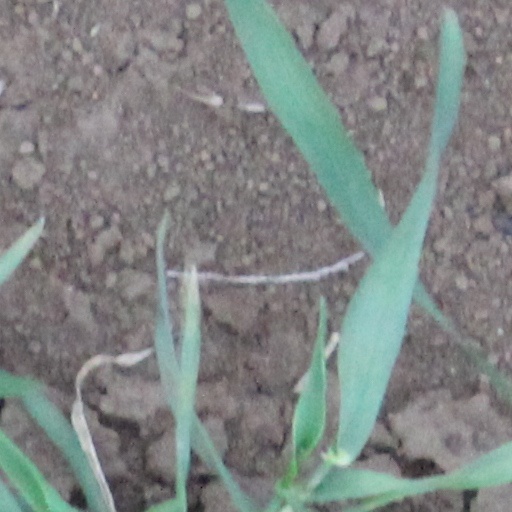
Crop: wheat